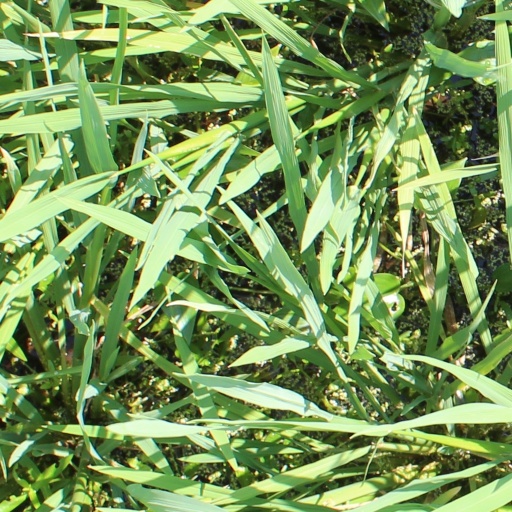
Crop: rice